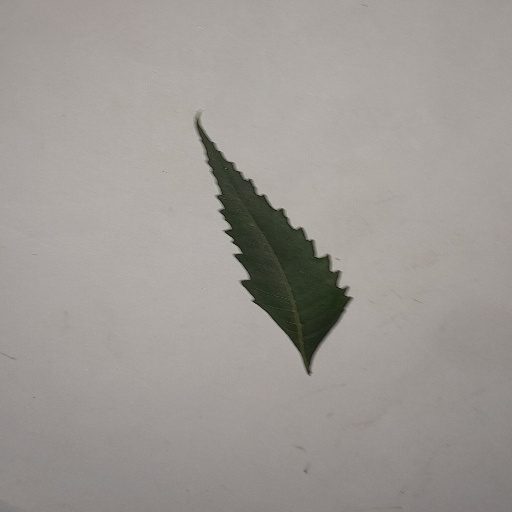
Species: Neem
Leaf condition: Healthy Leaf